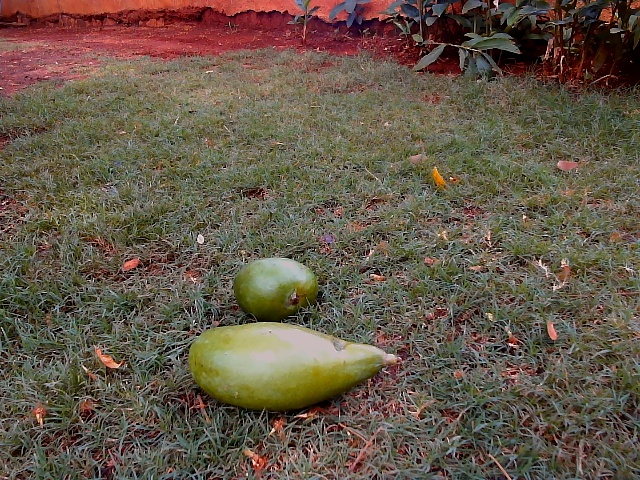
Label: Raw_Mango